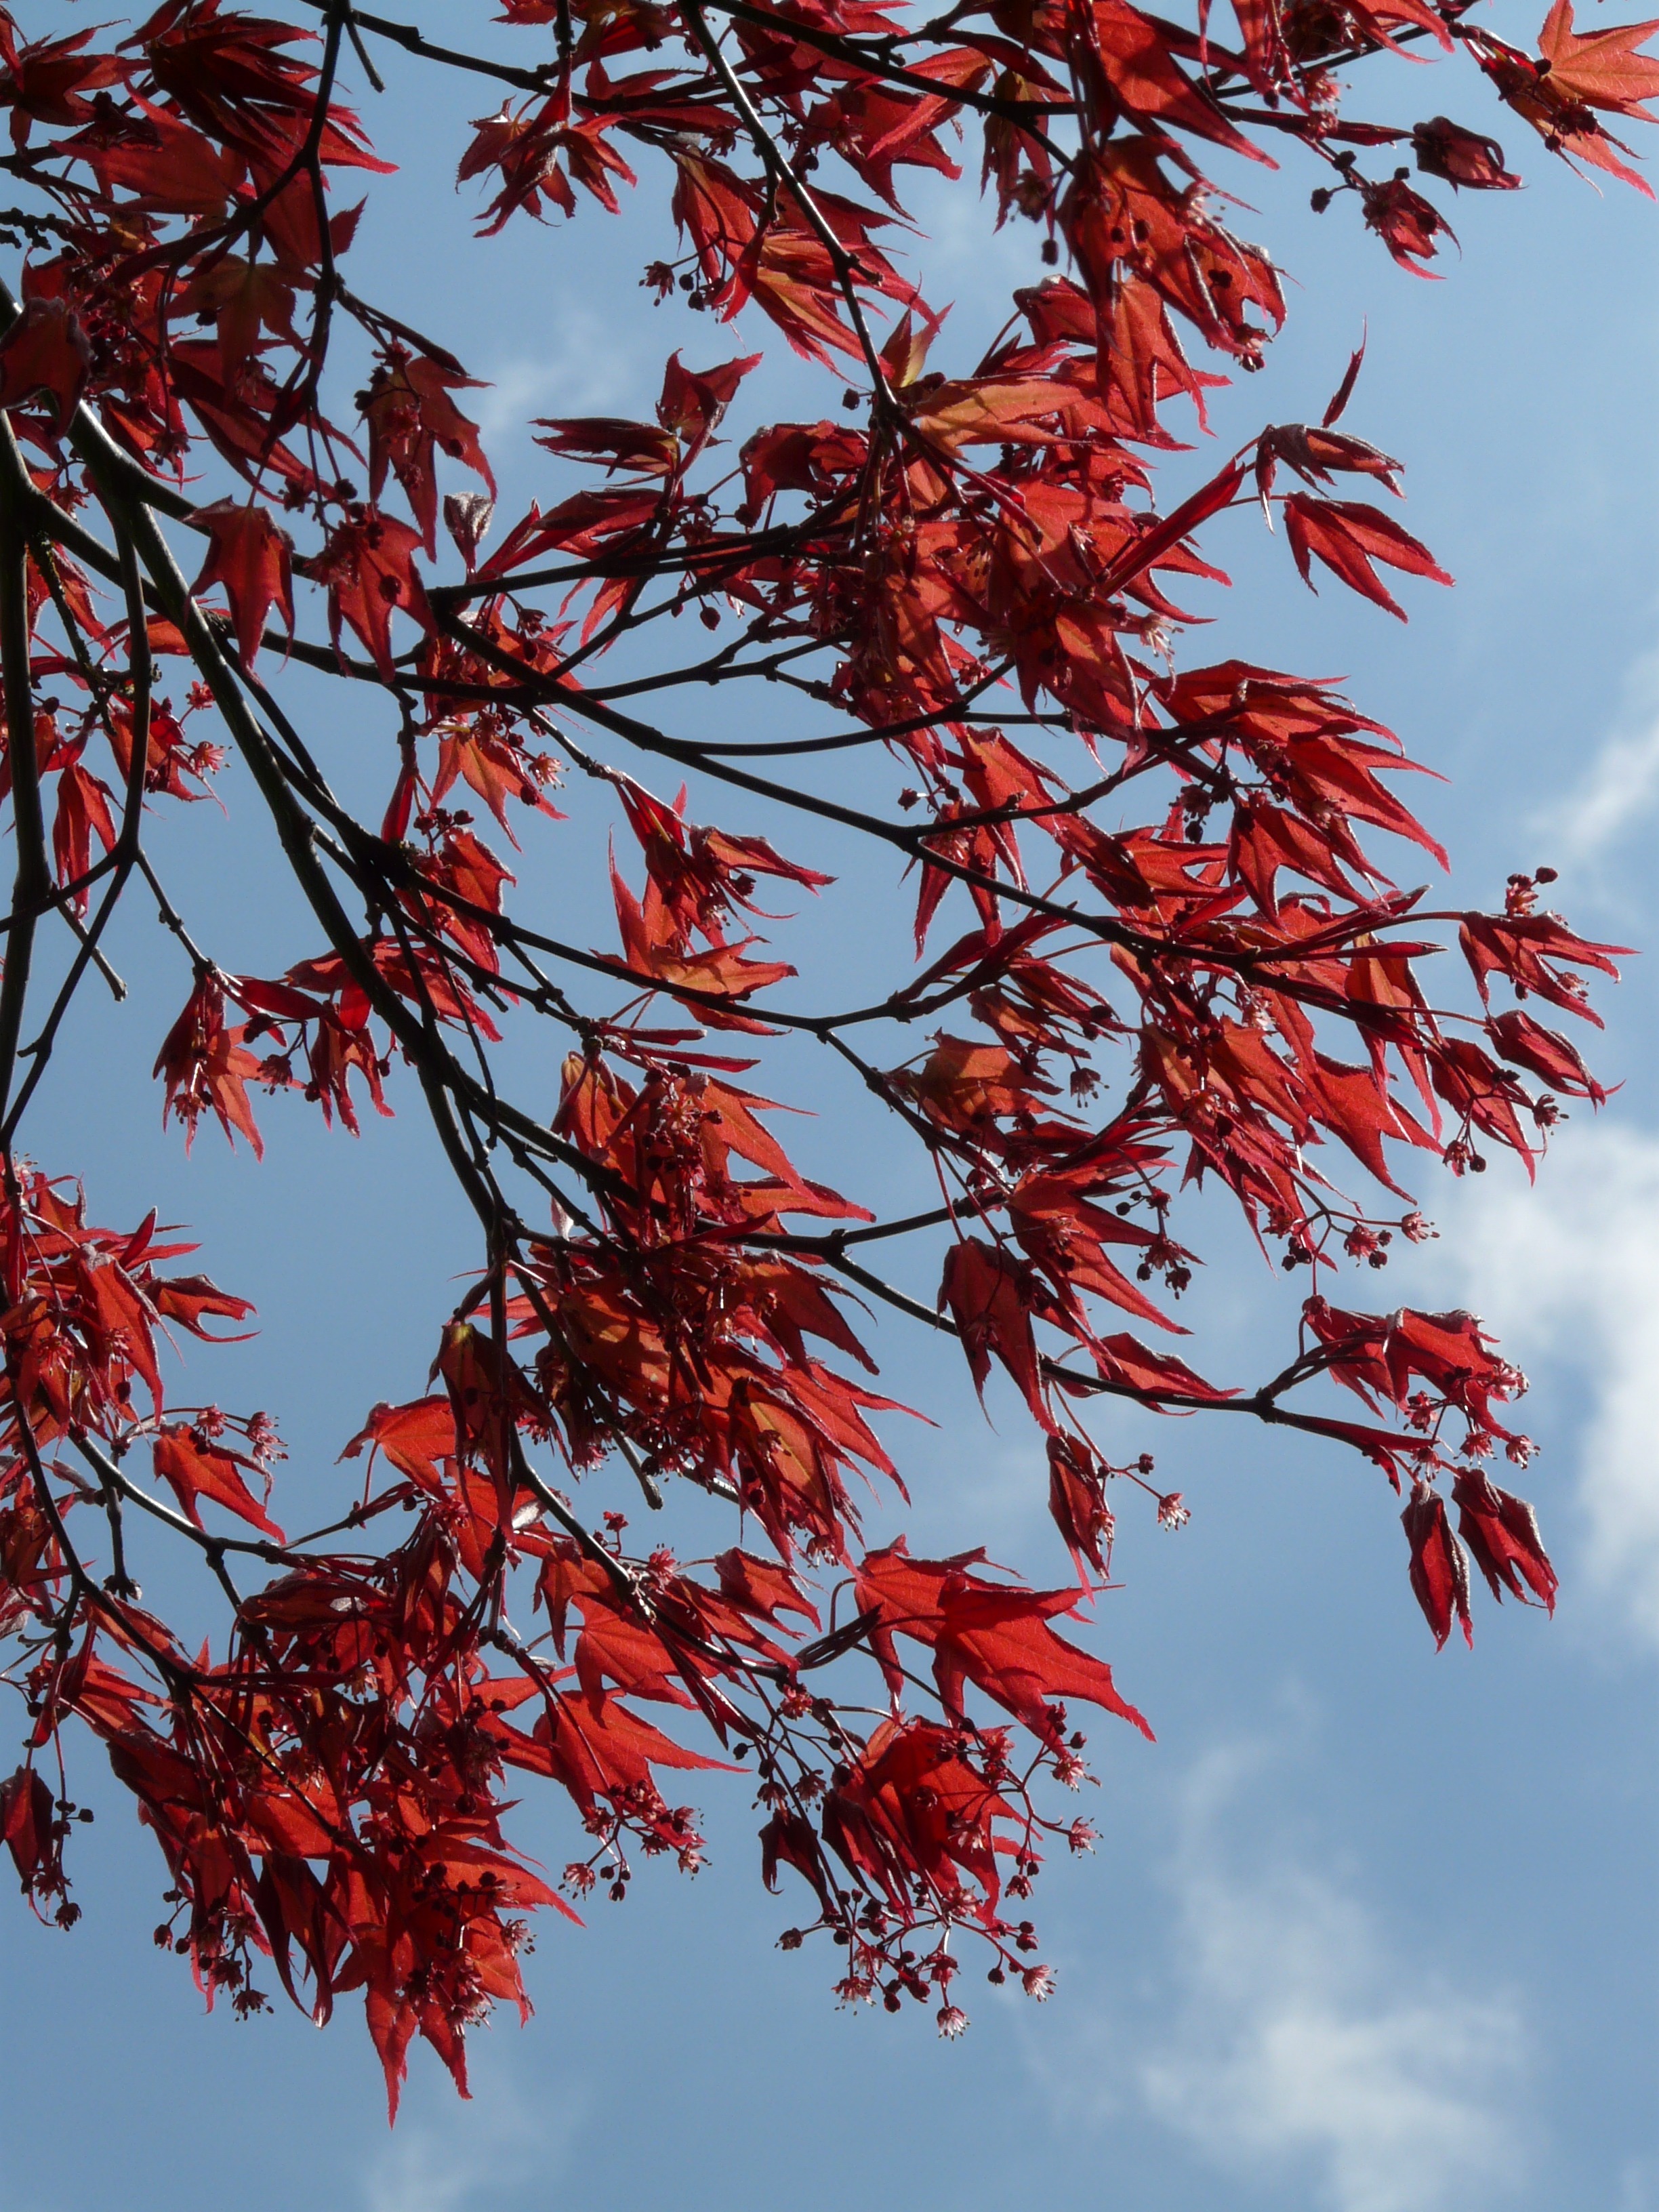
tree, branch, plant, sky, leaf, flower, bush, red, autumn, botany, season, maple, maple tree, maple leaf, rowan, ornamental plant, flowering plant, red maple, woody plant, land plant, fan maple